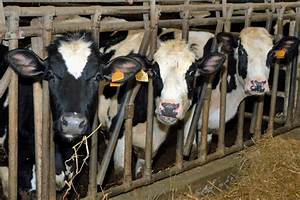
Label: mucca